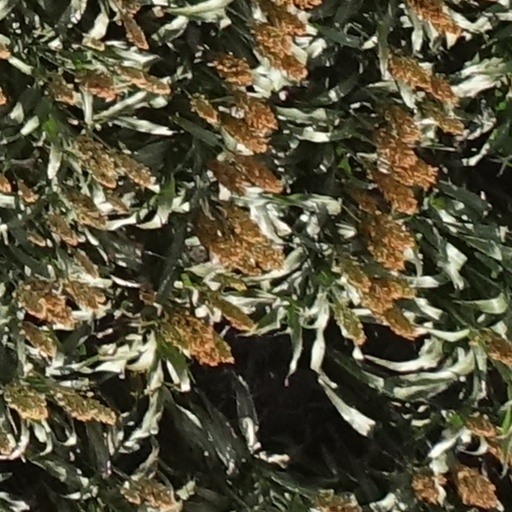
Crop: sorghum